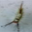
Label: caterpillar